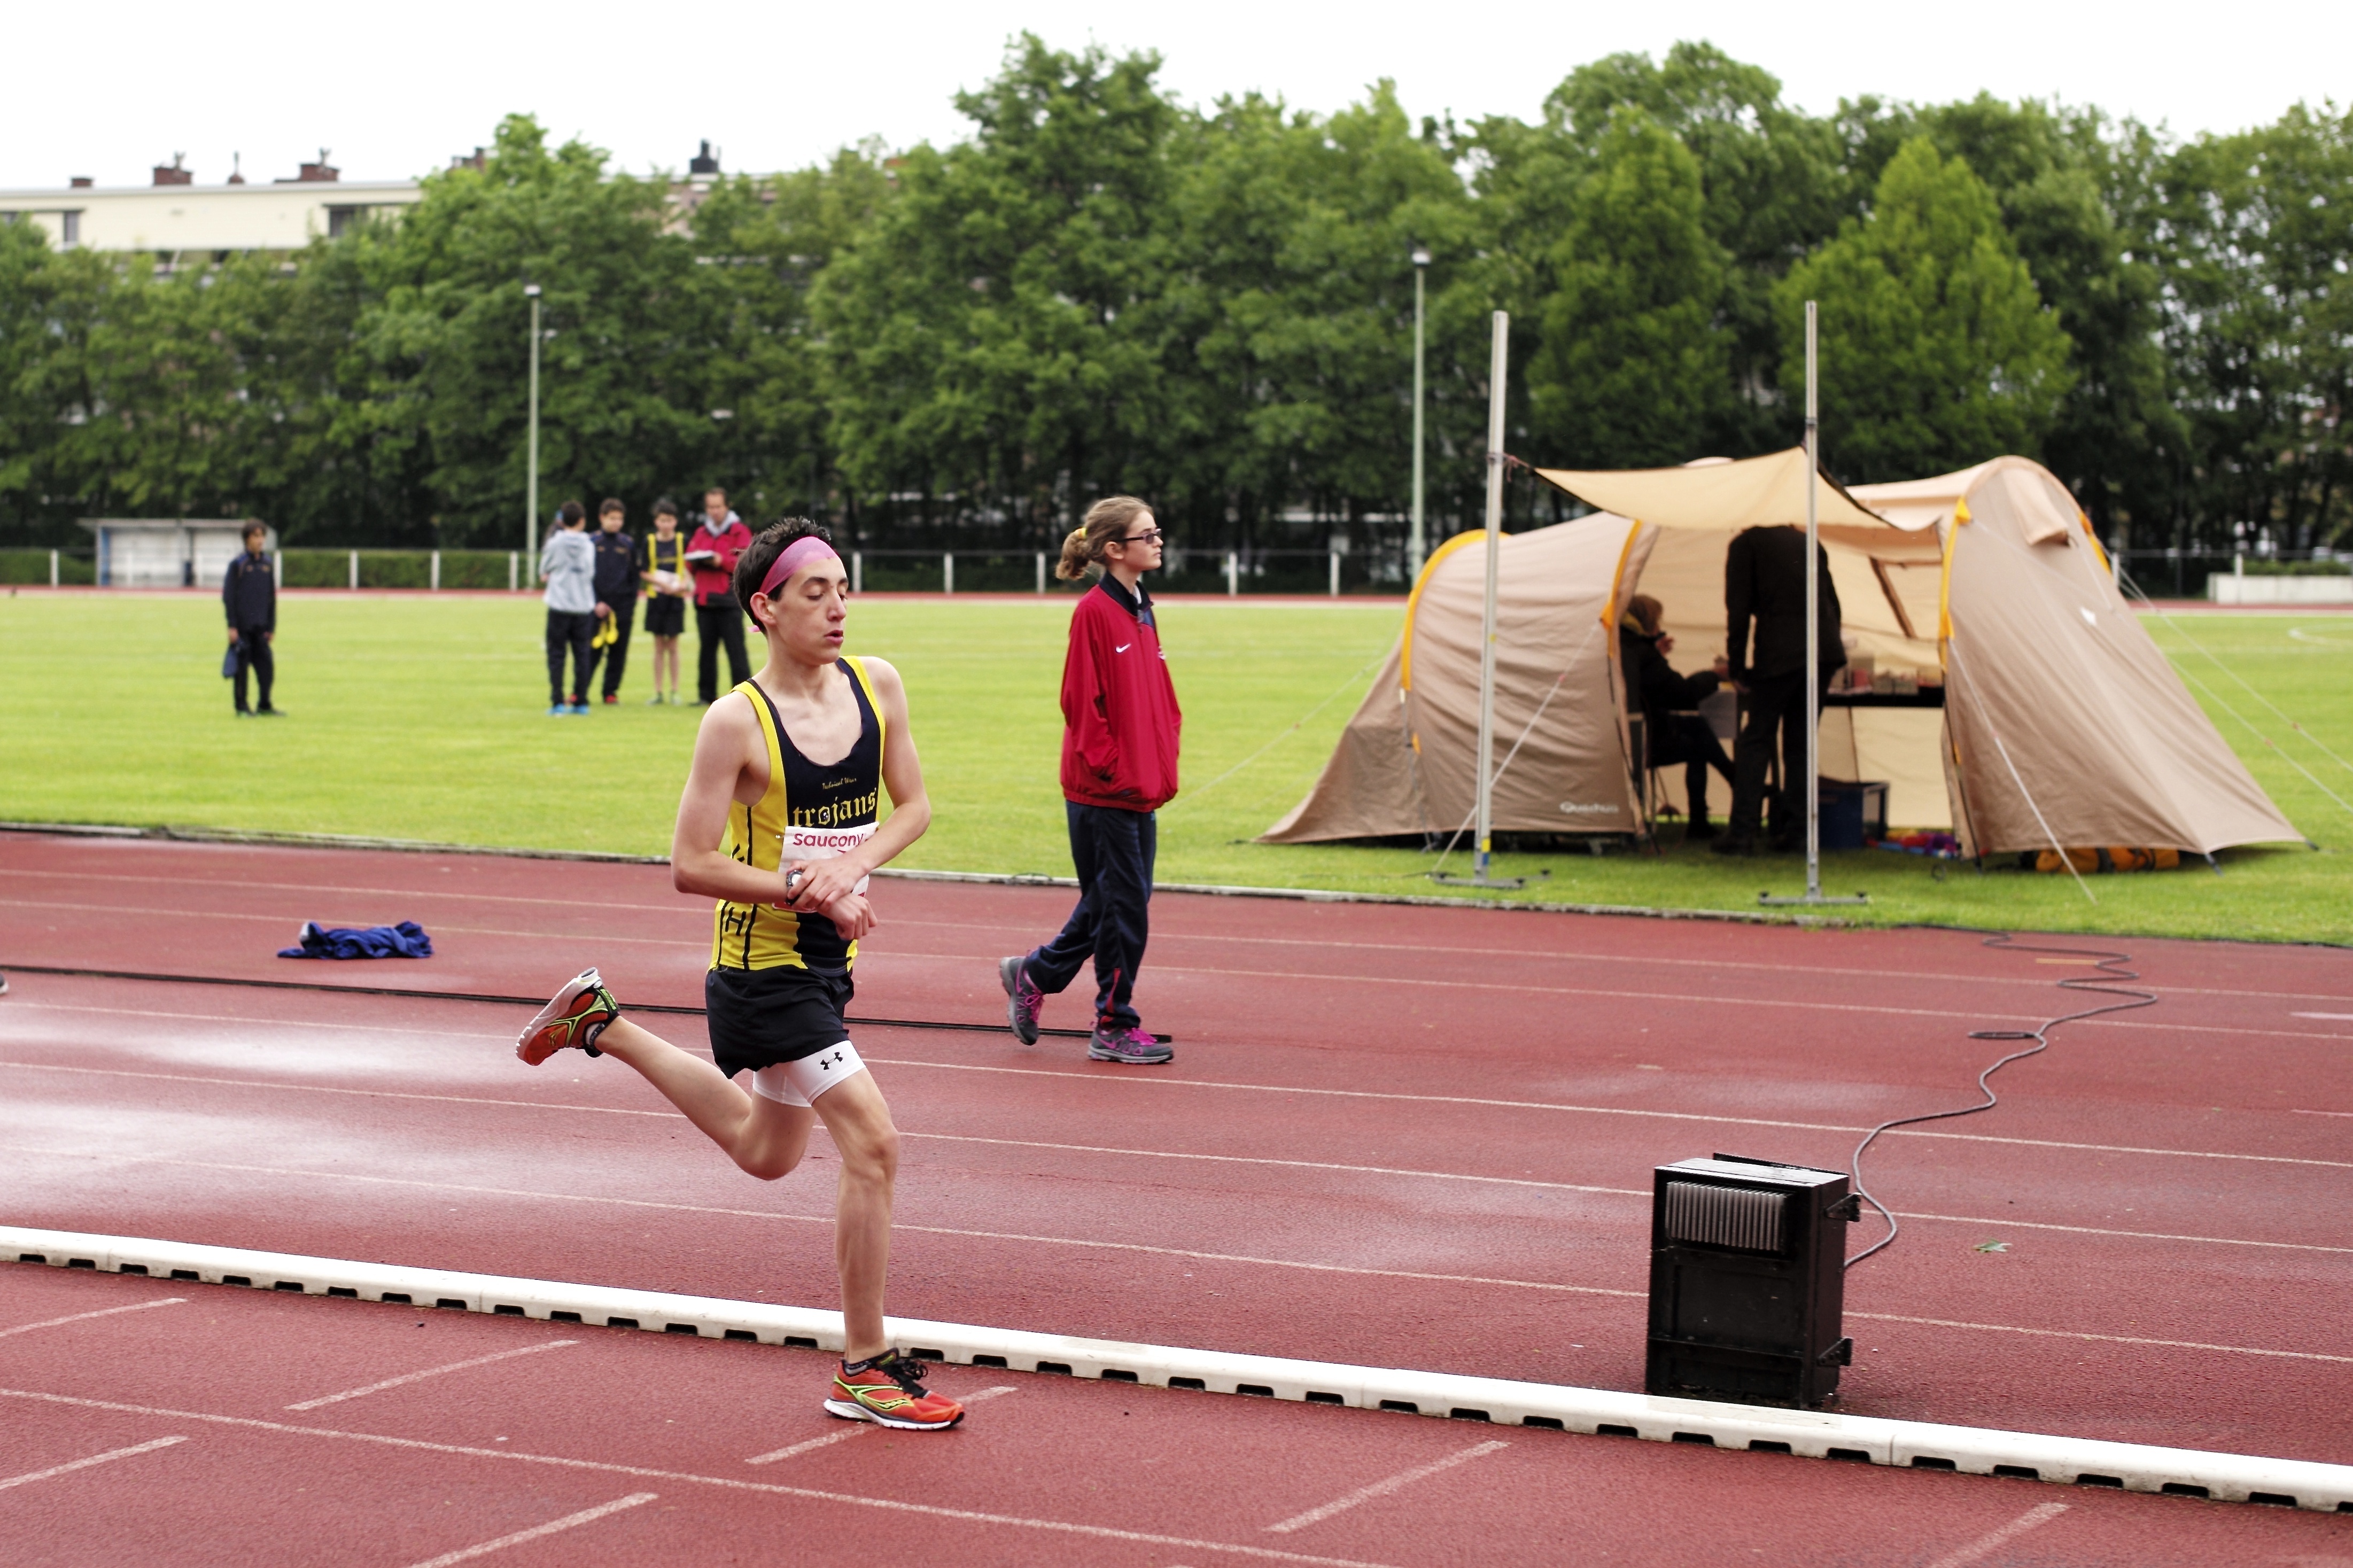
girl, track, sport, boy, running, run, runner, competition, sports, highschool, athletics, meet, sprint, trackfield, human action, track and field athletics